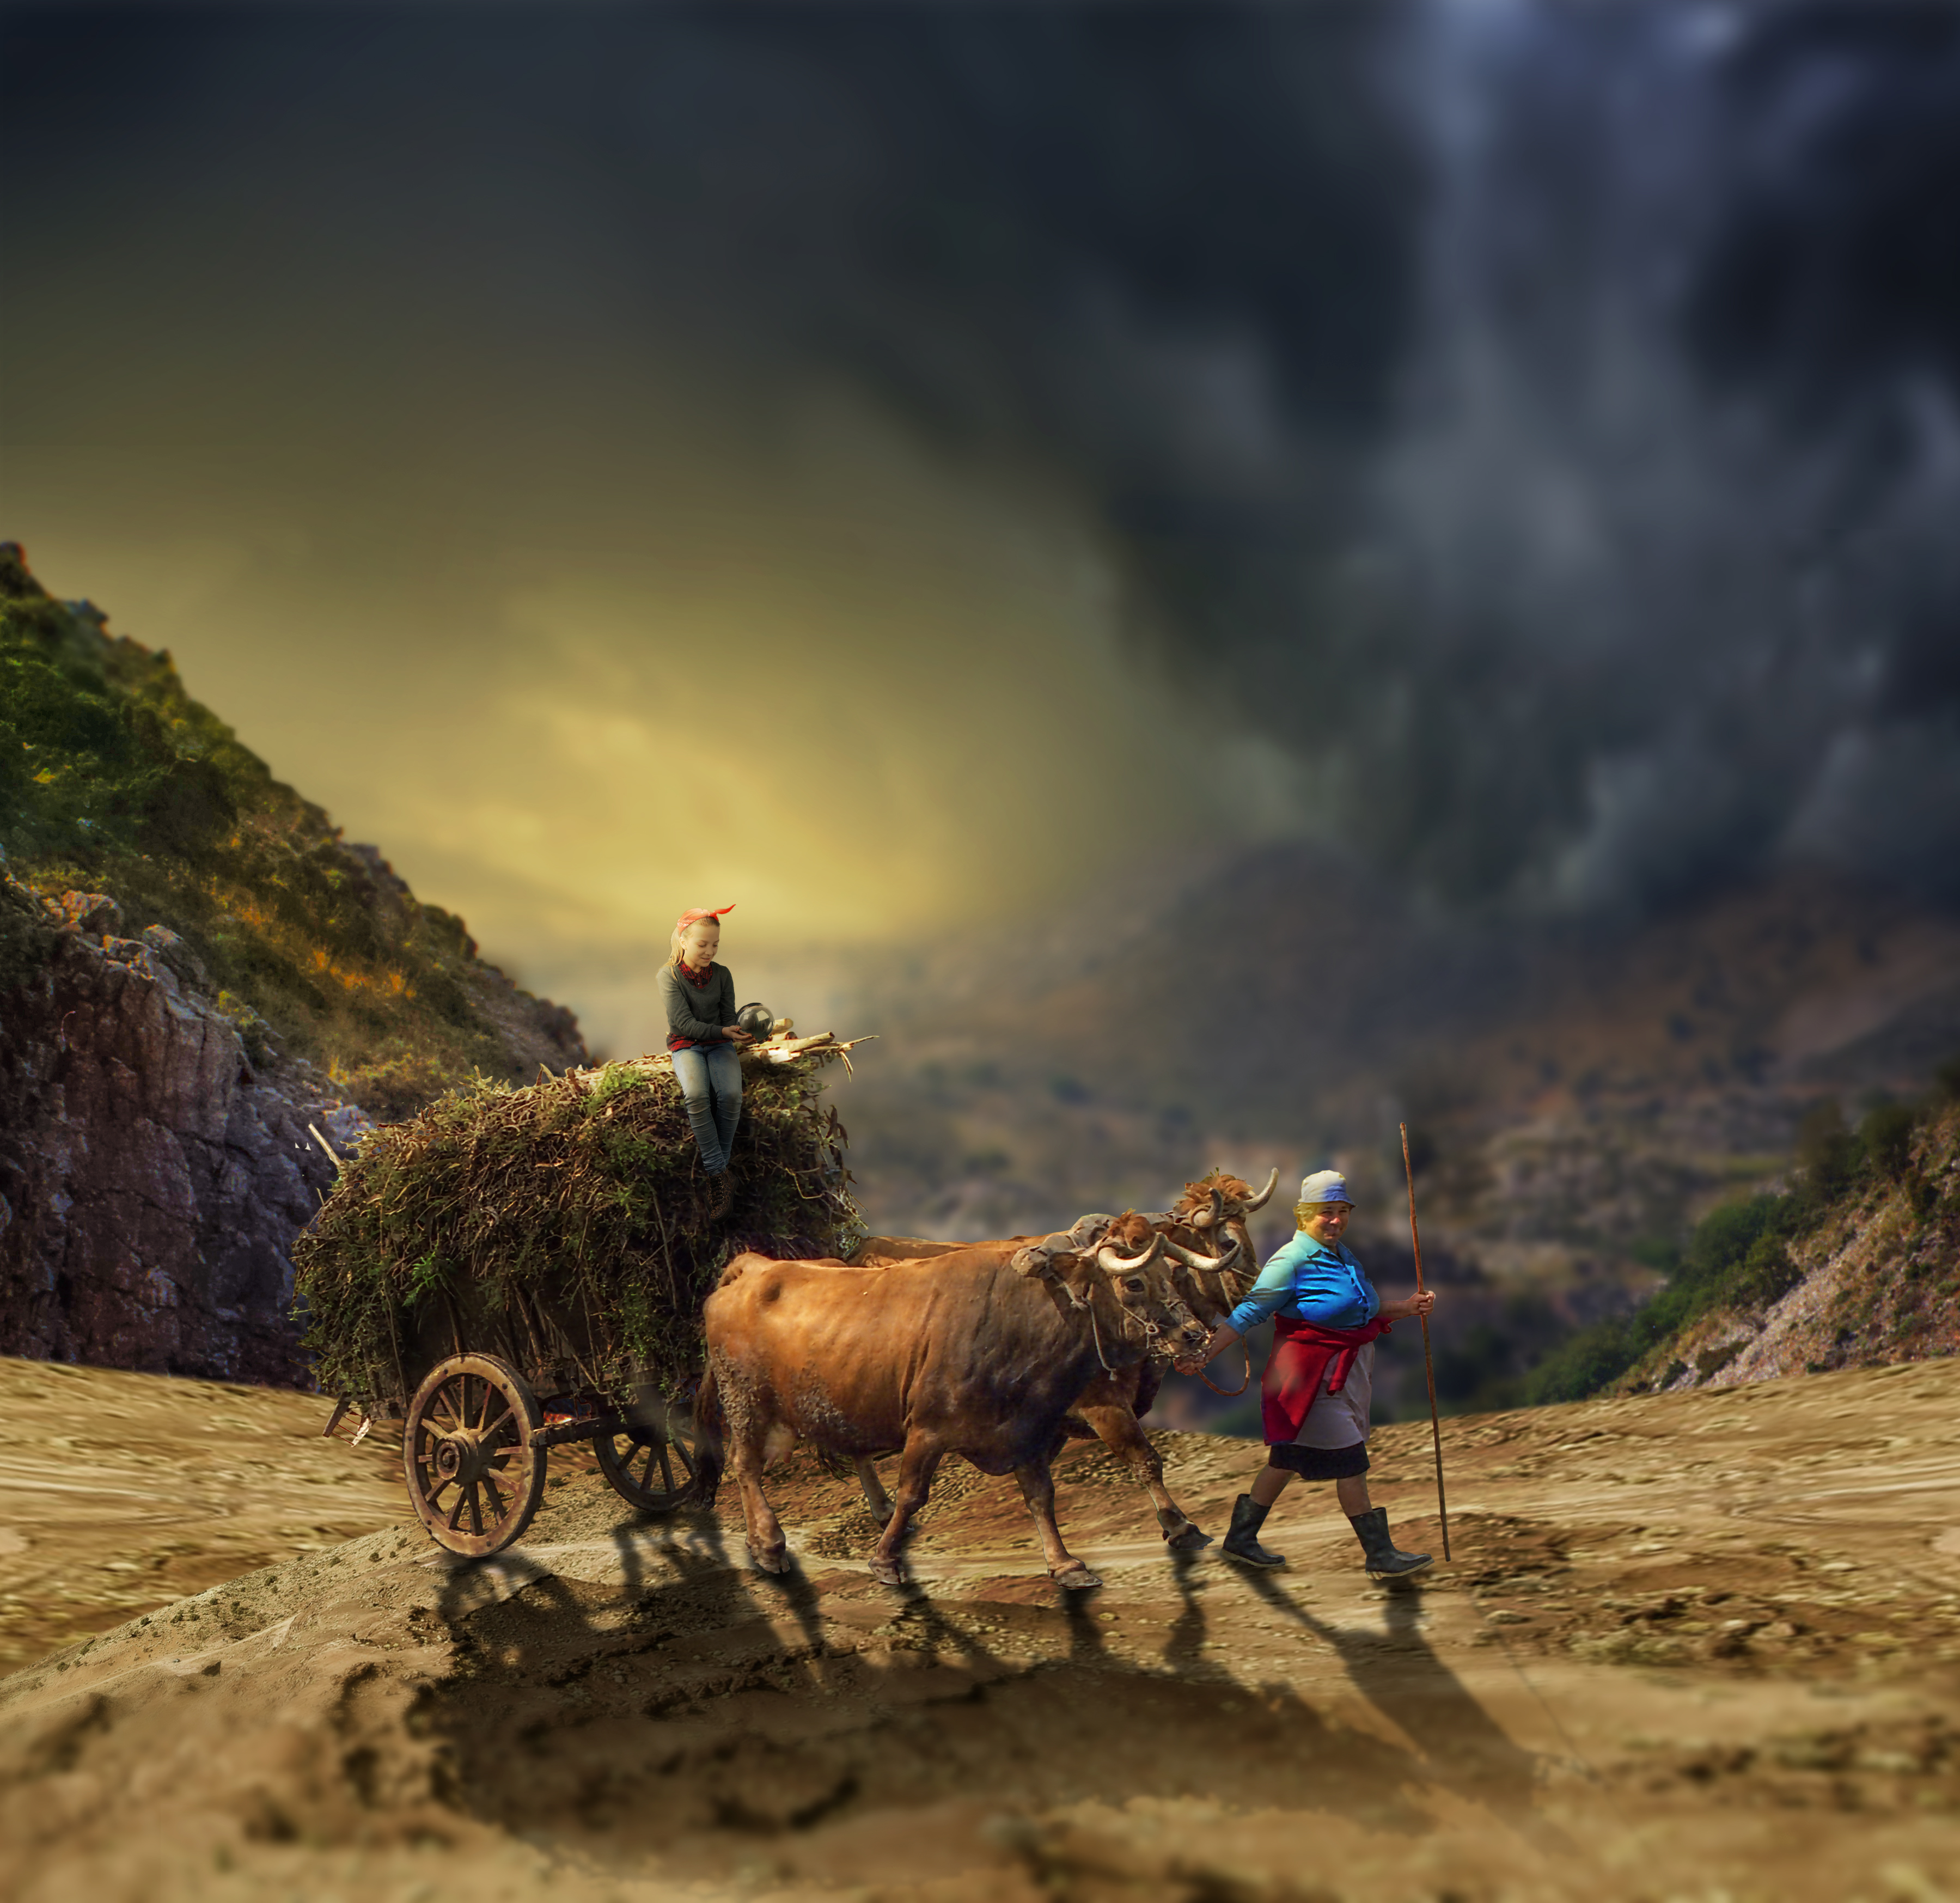
cows, car, child, sky, mountainous landforms, mountain, cloud, rural area, hill, terrain, ecoregion, soil, landscape, meteorological phenomenon, steppe, field, pack animal, tree